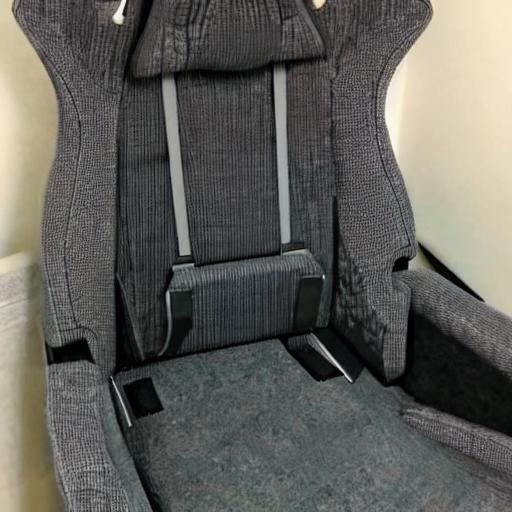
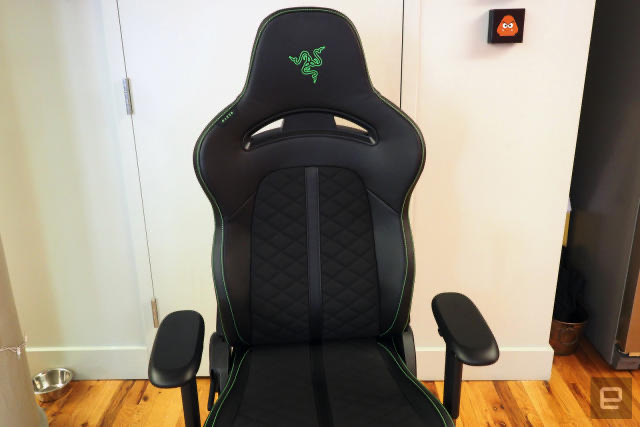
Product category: items_chair
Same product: no